Culture of Kuwait

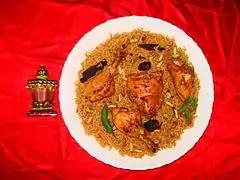
Machboos

Kuwaiti cuisine is a fusion of Arabian, Iranian, and Mesopotamian cuisines. Kuwaiti cuisine is part of the Eastern Arabian cuisine. A prominent dish in Kuwaiti cuisine is "machboos", a rice-based dish usually prepared with basmati rice seasoned with spices, and chicken or mutton.